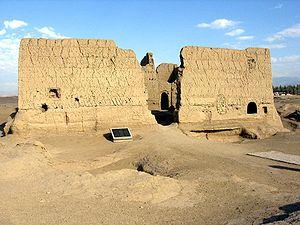
Les Ouïghours ou Ouïgours sont un peuple turcophone et à majorité musulman sunnite habitant la région autonome ouïghoure du Xinjiang en Chine et en Asie centrale. Ils représentaient une des cinquante-six nationalités reconnues officiellement par la République populaire de Chine. Ils sont apparentés aux Ouzbeks. Leur langue turque est l'ouïghour. Originaire d'une région située entre la Selenga et le lac Baïkal, ils fondent le Khaganat ouïghour, situé sur l'actuelle Mongolie, de culture turque de religion manichéenne qui est le berceau de leur civilisation. Alliés des chinois contre l'Empire du Tibet, leur khaganat est détruit au IXᵉ siècle par les Kirghiz, les obligeant à descendre plus au sud. Leur population est estimée autour de 25 millions de personnes en Asie Centrale, tandis-qu'ils sont estimés à 12 millions en Chine, par le gouvernement. D'après le Uyghur Human Right Project, basé à Washington, depuis 2014, des Ouïghours sont placés par le gouvernement chinois dans des camps d'internement